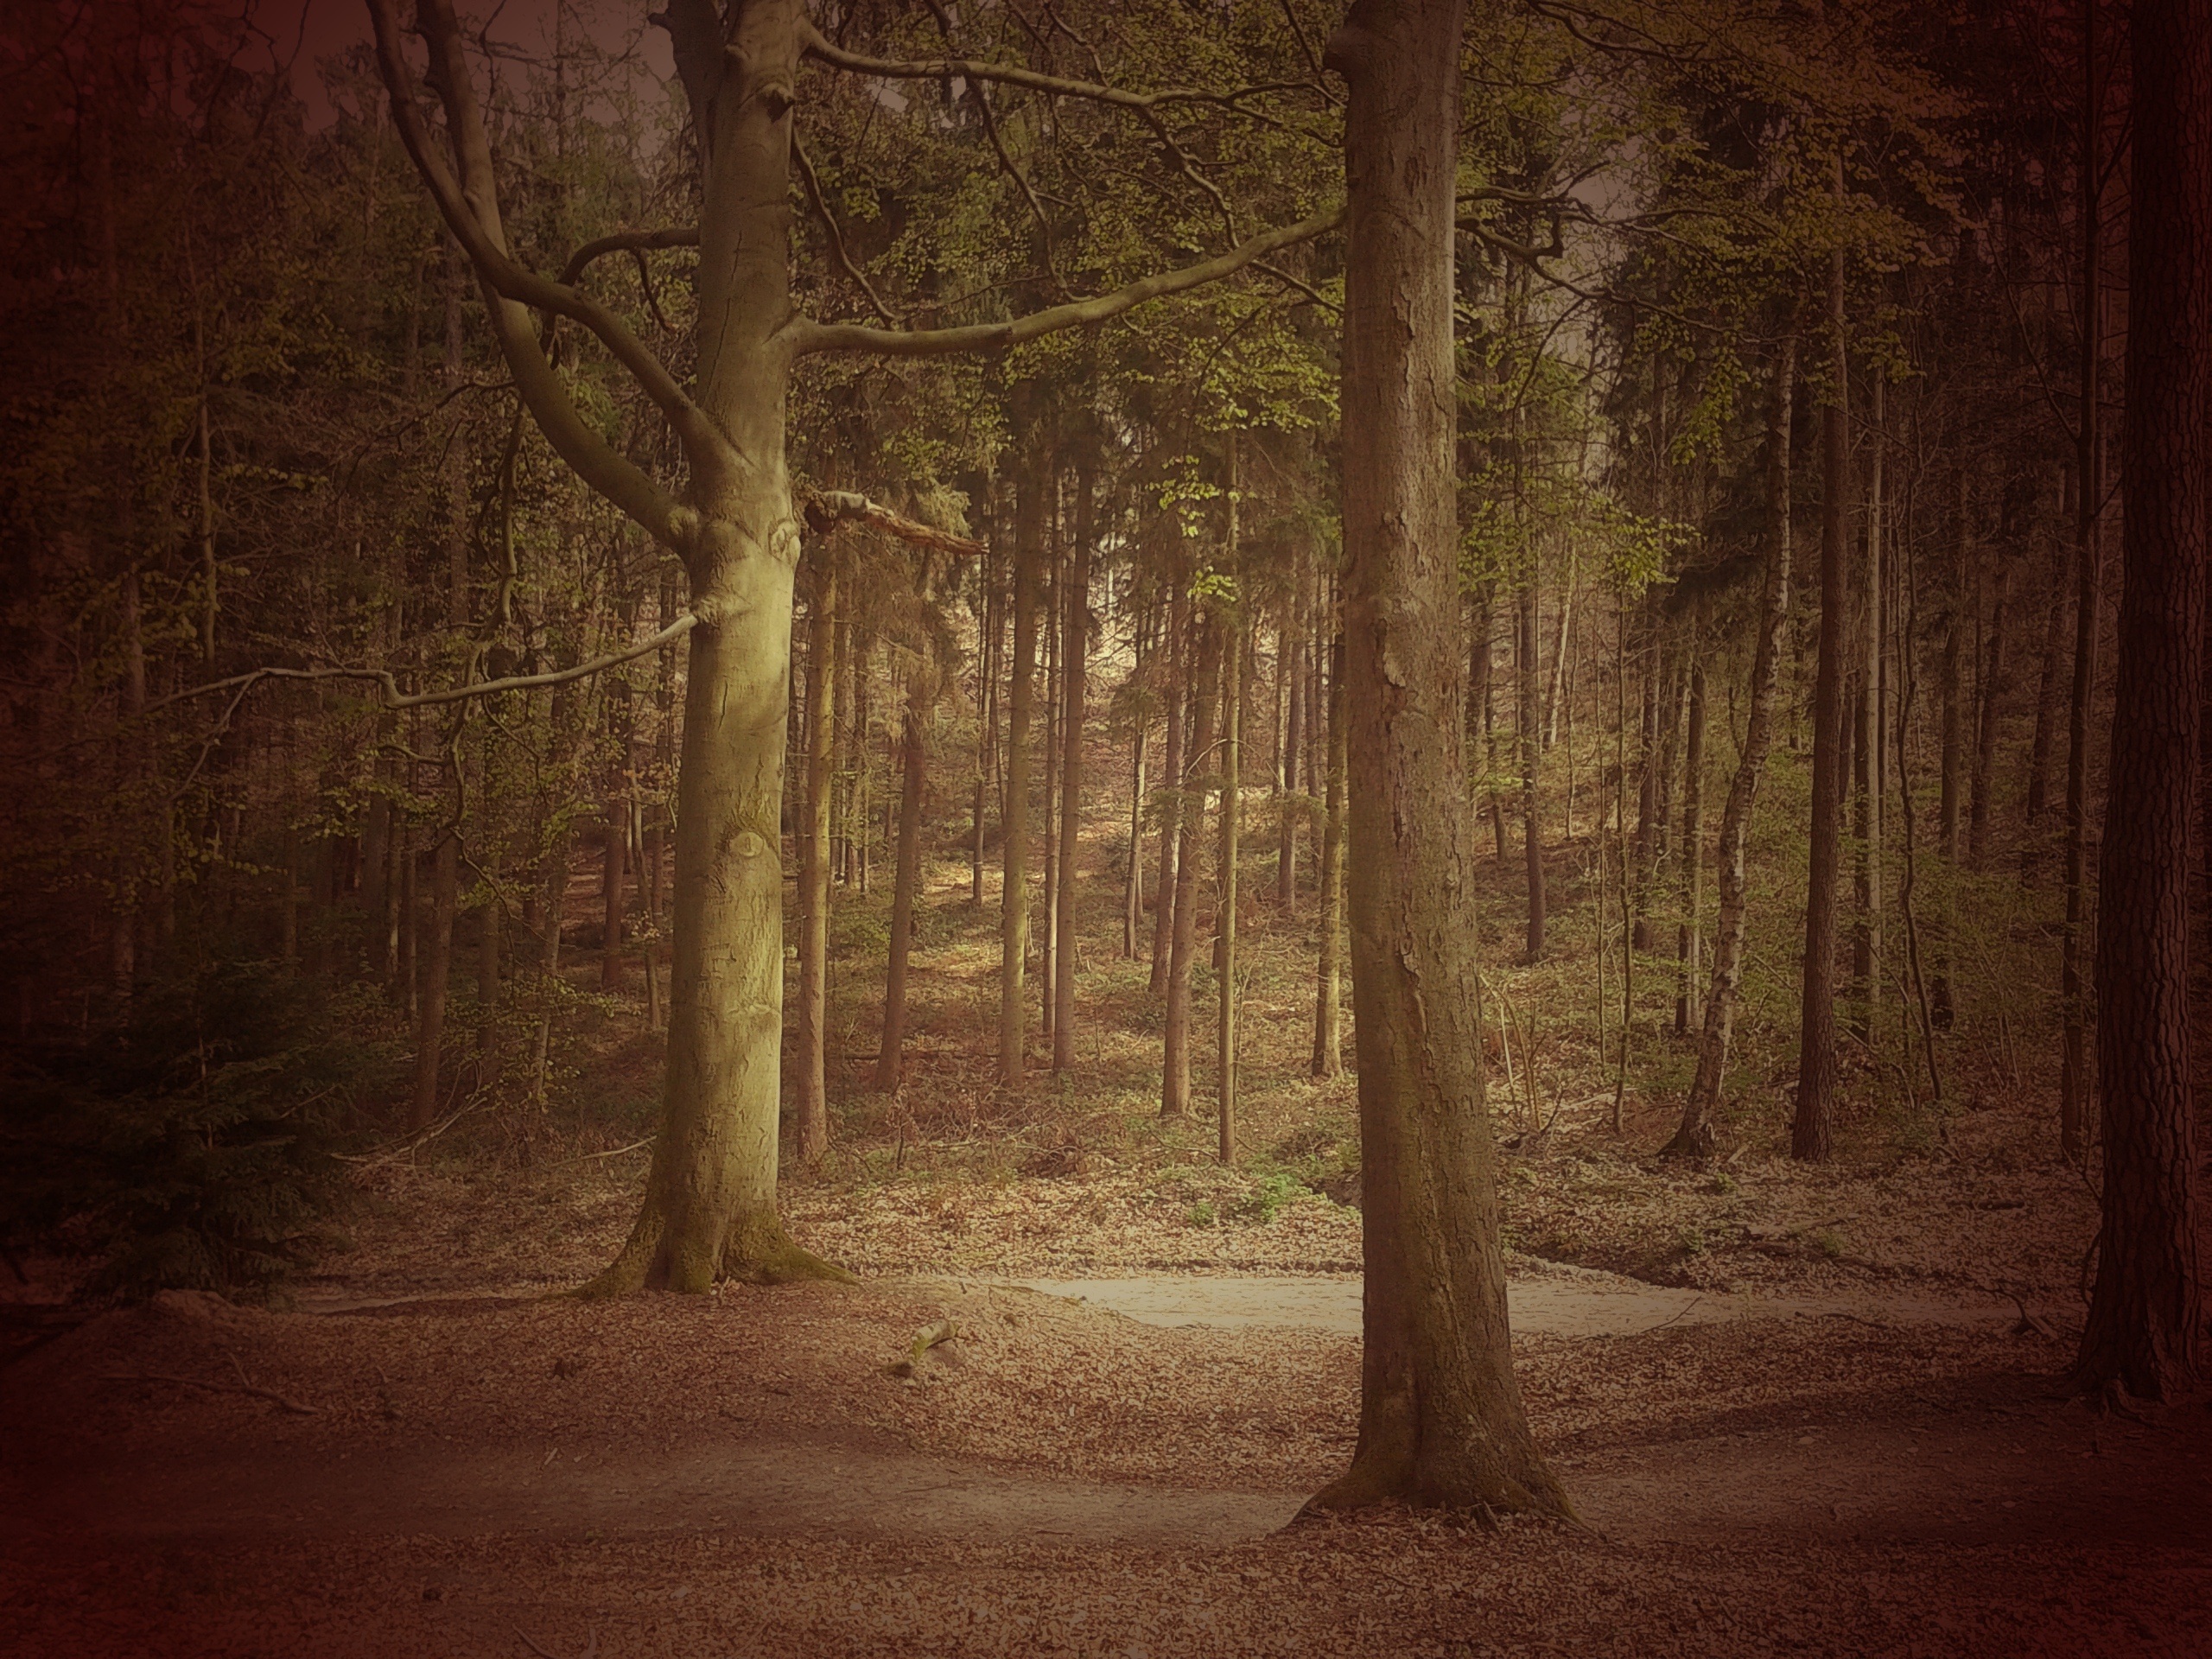
landscape, tree, nature, forest, branch, light, plant, wood, mist, sunlight, morning, texture, leaf, autumn, darkness, season, woodland, habitat, mood, fairy tale forest, natural environment, atmospheric phenomenon, woody plant